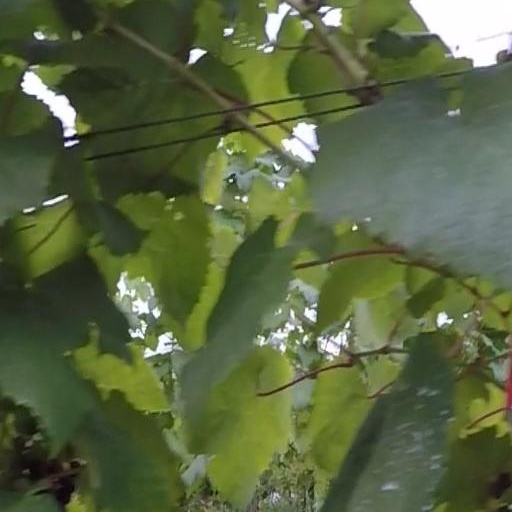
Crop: grape